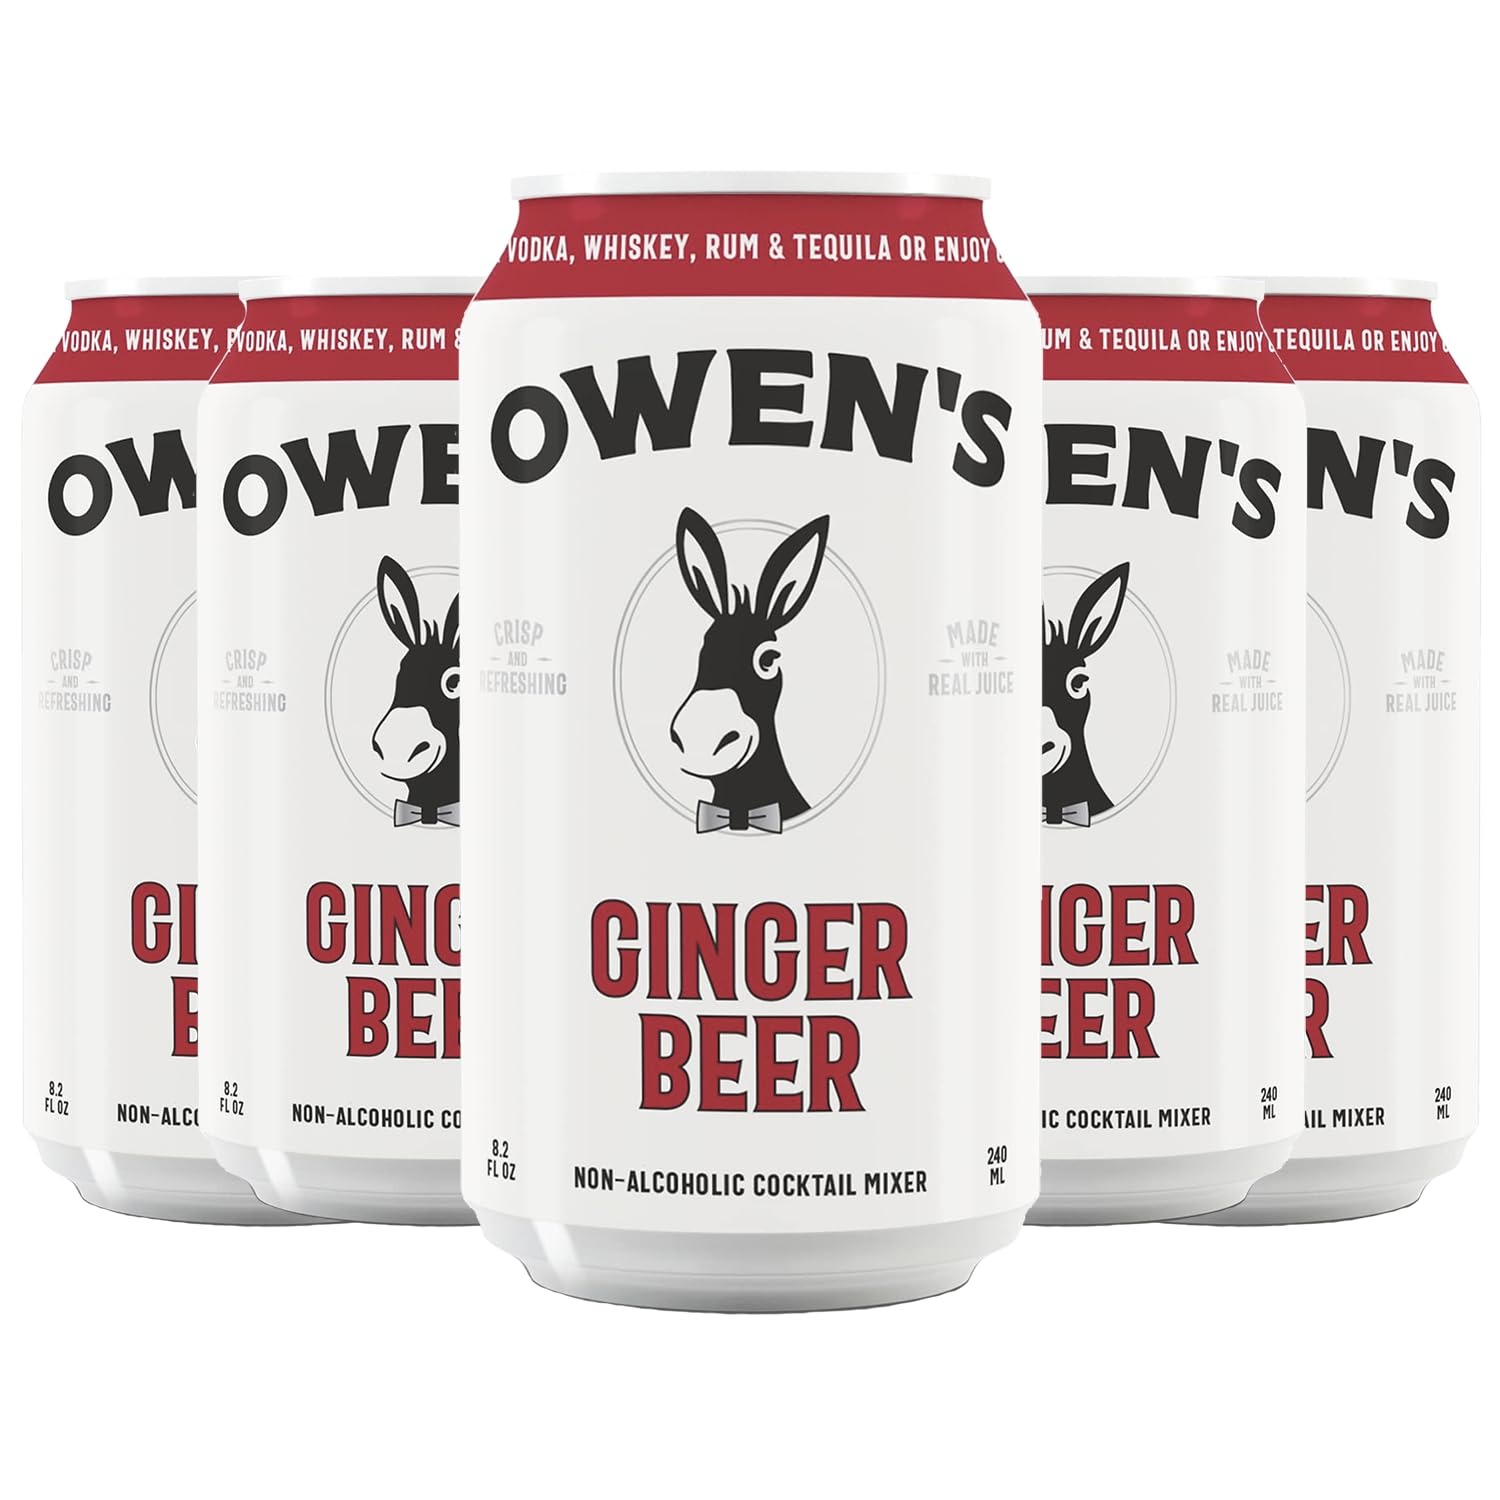
Item Name: Owen’s Craft Mixers | Ginger Beer 5 Pack | Handcrafted in the USA with Premium Ingredients | Vegan & Gluten-Free Soda Mocktail and Cocktail Mixer
Bullet Point 1: Ginger Beer: Highly carbonated with real ginger root and lime juice. Each batch is carefully crafted to elevate your cocktail when added to your favorite spirit.
Bullet Point 2: Immerse yourself in the award-winning excellence of Owen's Craft Mixers, meticulously crafted to enhance your cocktail experience and foster positive social connections.
Bullet Point 3: Versatile Owen's Mixers seamlessly integrate into cocktail culture, allowing for effortless creation of exceptional cocktails or delicious mocktail options
Bullet Point 4: Enjoy consistent, high-quality cocktails with every sip, thanks to Owen's dedication to excellence for both bartenders and consumers.
Bullet Point 5: Handcrafted in the USA with premium ingredients, Owen's Mixers ensure a commitment to quality that stands out in every bottle.
Bullet Point 6: Experience the superior taste and purity of Owen's Craft Mixers, made with pure cane sugar, real juice, and a clean ingredient list. Plus, Owen's is vegan and gluten-free, catering to various dietary preferences.
Bullet Point 7: Includes (5) Cans, Phone and tablet holder and tasting notes/recipes.
Value: 8.2
Unit: Fl Oz

Price: 19.48